The Hard Way (1943 film)

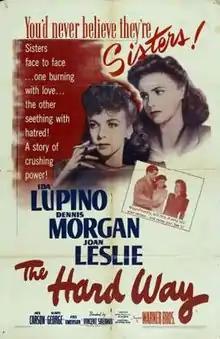
Theatrical Poster

The Hard Way is a 1943 Warner Bros. musical drama film starring Ida Lupino, Dennis Morgan, and Joan Leslie. Directed by Vincent Sherman, it is based on a story by Irwin Shaw which was reportedly based on Ginger Rogers' relationship with her first husband Jack Pepper (whom she married in 1928 at age 17) and her mother Lela.